Good Neighbor Sam

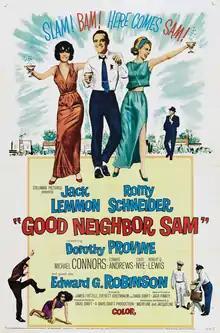
Theatrical release poster

Good Neighbor Sam is a 1964 American Eastman Color screwball comedy film co-written and directed by David Swift, based on the 1963 novel of the same name by Jack Finney. It stars Jack Lemmon, Romy Schneider, Dorothy Provine, Michael Connors, Edward Andrews, Louis Nye, Robert Q. Lewis and Edward G. Robinson.